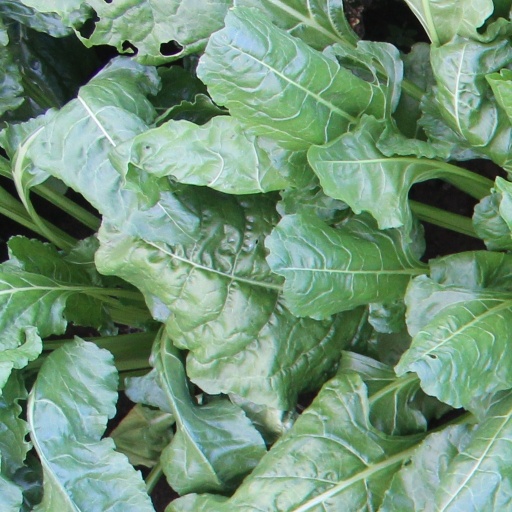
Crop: sugar beet